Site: brandenburg
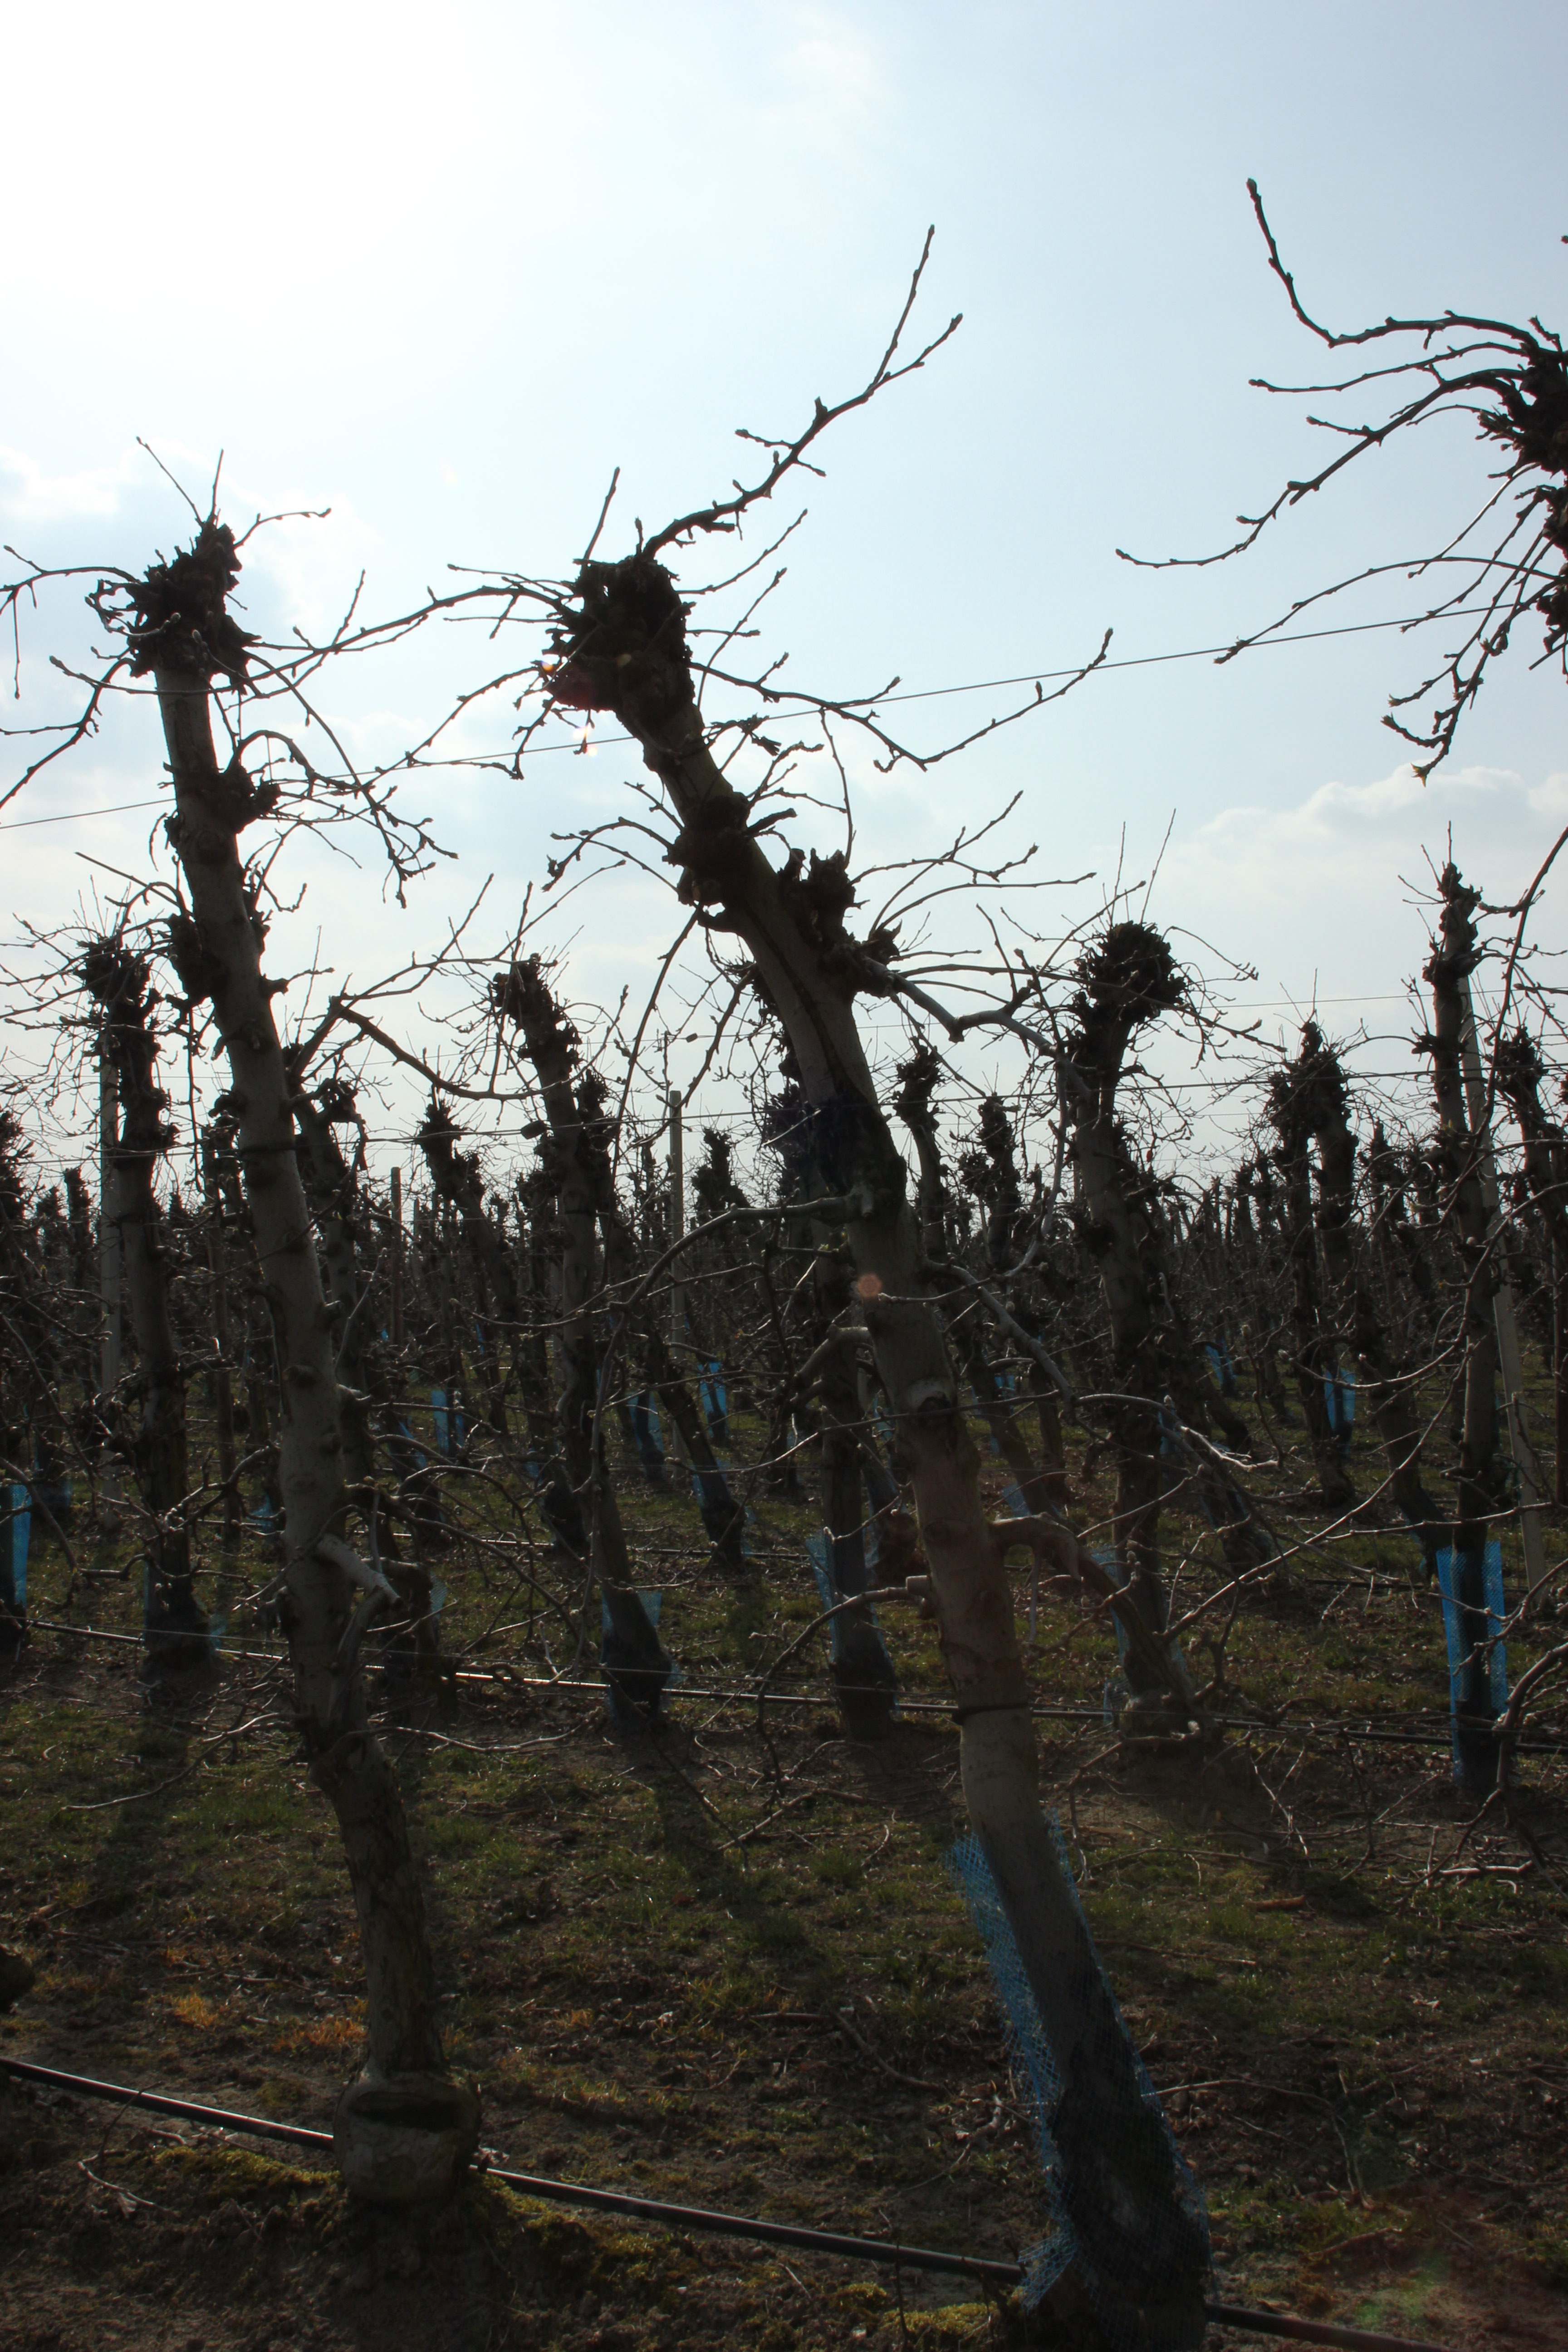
Growth stage (BBCH 03): Bud development